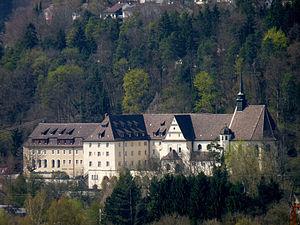
Géréon Karl Goldmann est un prêtre franciscain, né le 25 octobre 1916 à Ziegenhain en Hesse et mort le 26 juillet 2003 à Fulda. Il a été Waffen-SS et sous-officier de la Wehrmacht durant la Seconde Guerre mondiale. Il a ensuite été actif en Inde et au Japon où il a été connu comme le chiffonnier de Tokyo.